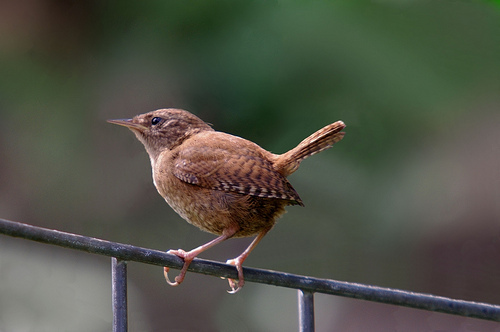
this bird has a rust colored belly and neck with speckled wings, crown, and tail.
this petite bird is mostly brown with the exception of black and white striped edges on it's secondary feathers as well as the inner and outer retrices.
very round, small brown bird with long pink legs and short tail.
this is a small, fat bird with orange feet and a small bill.
this small brown bore has accents of black in it's feathers and face.
this bird has wings that are brown and has a rotund body
this bird has wings that are brown and has a rotund bellya little brown spotted bird with a very short tail.
this tiny light brown bird has a pointy head and bill, a stubby body and tail.
this bird has wings that are brown and has a round belly
Species: Winter Wren